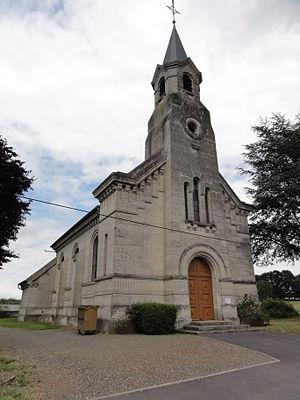
Bourguignon-sous-Coucy est une commune française située dans le département de l'Aisne, en région Hauts-de-France.